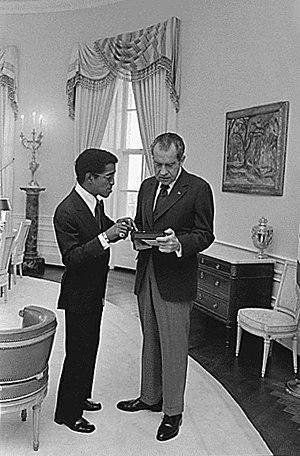
Sammy Davis Jr., de son nom complet Samuel George Davis, Jr., né le 8 décembre 1925 dans le quartier de Harlem, dans la ville de New York, aux États-Unis, et mort le 16 mai 1990 à Beverly Hills, ville du comté de Los Angeles, est un artiste américain aux multiples talents : à la fois danseur, chanteur, acteur, imitateur, musicien.